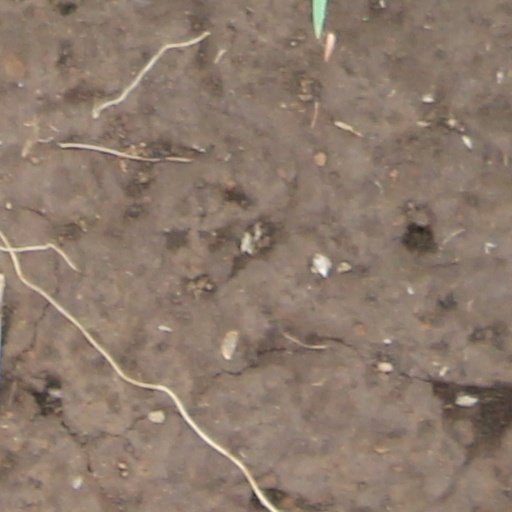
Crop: wheat